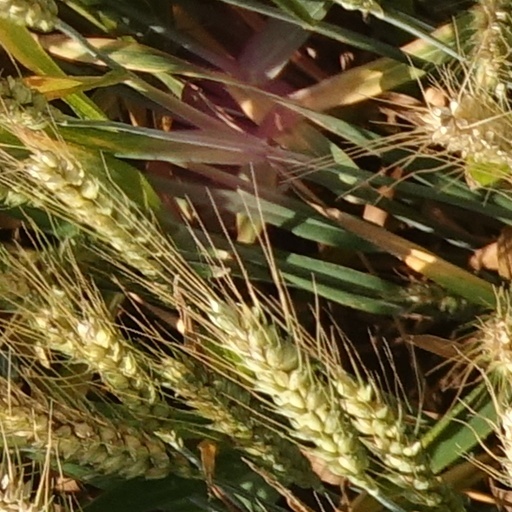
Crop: wheat